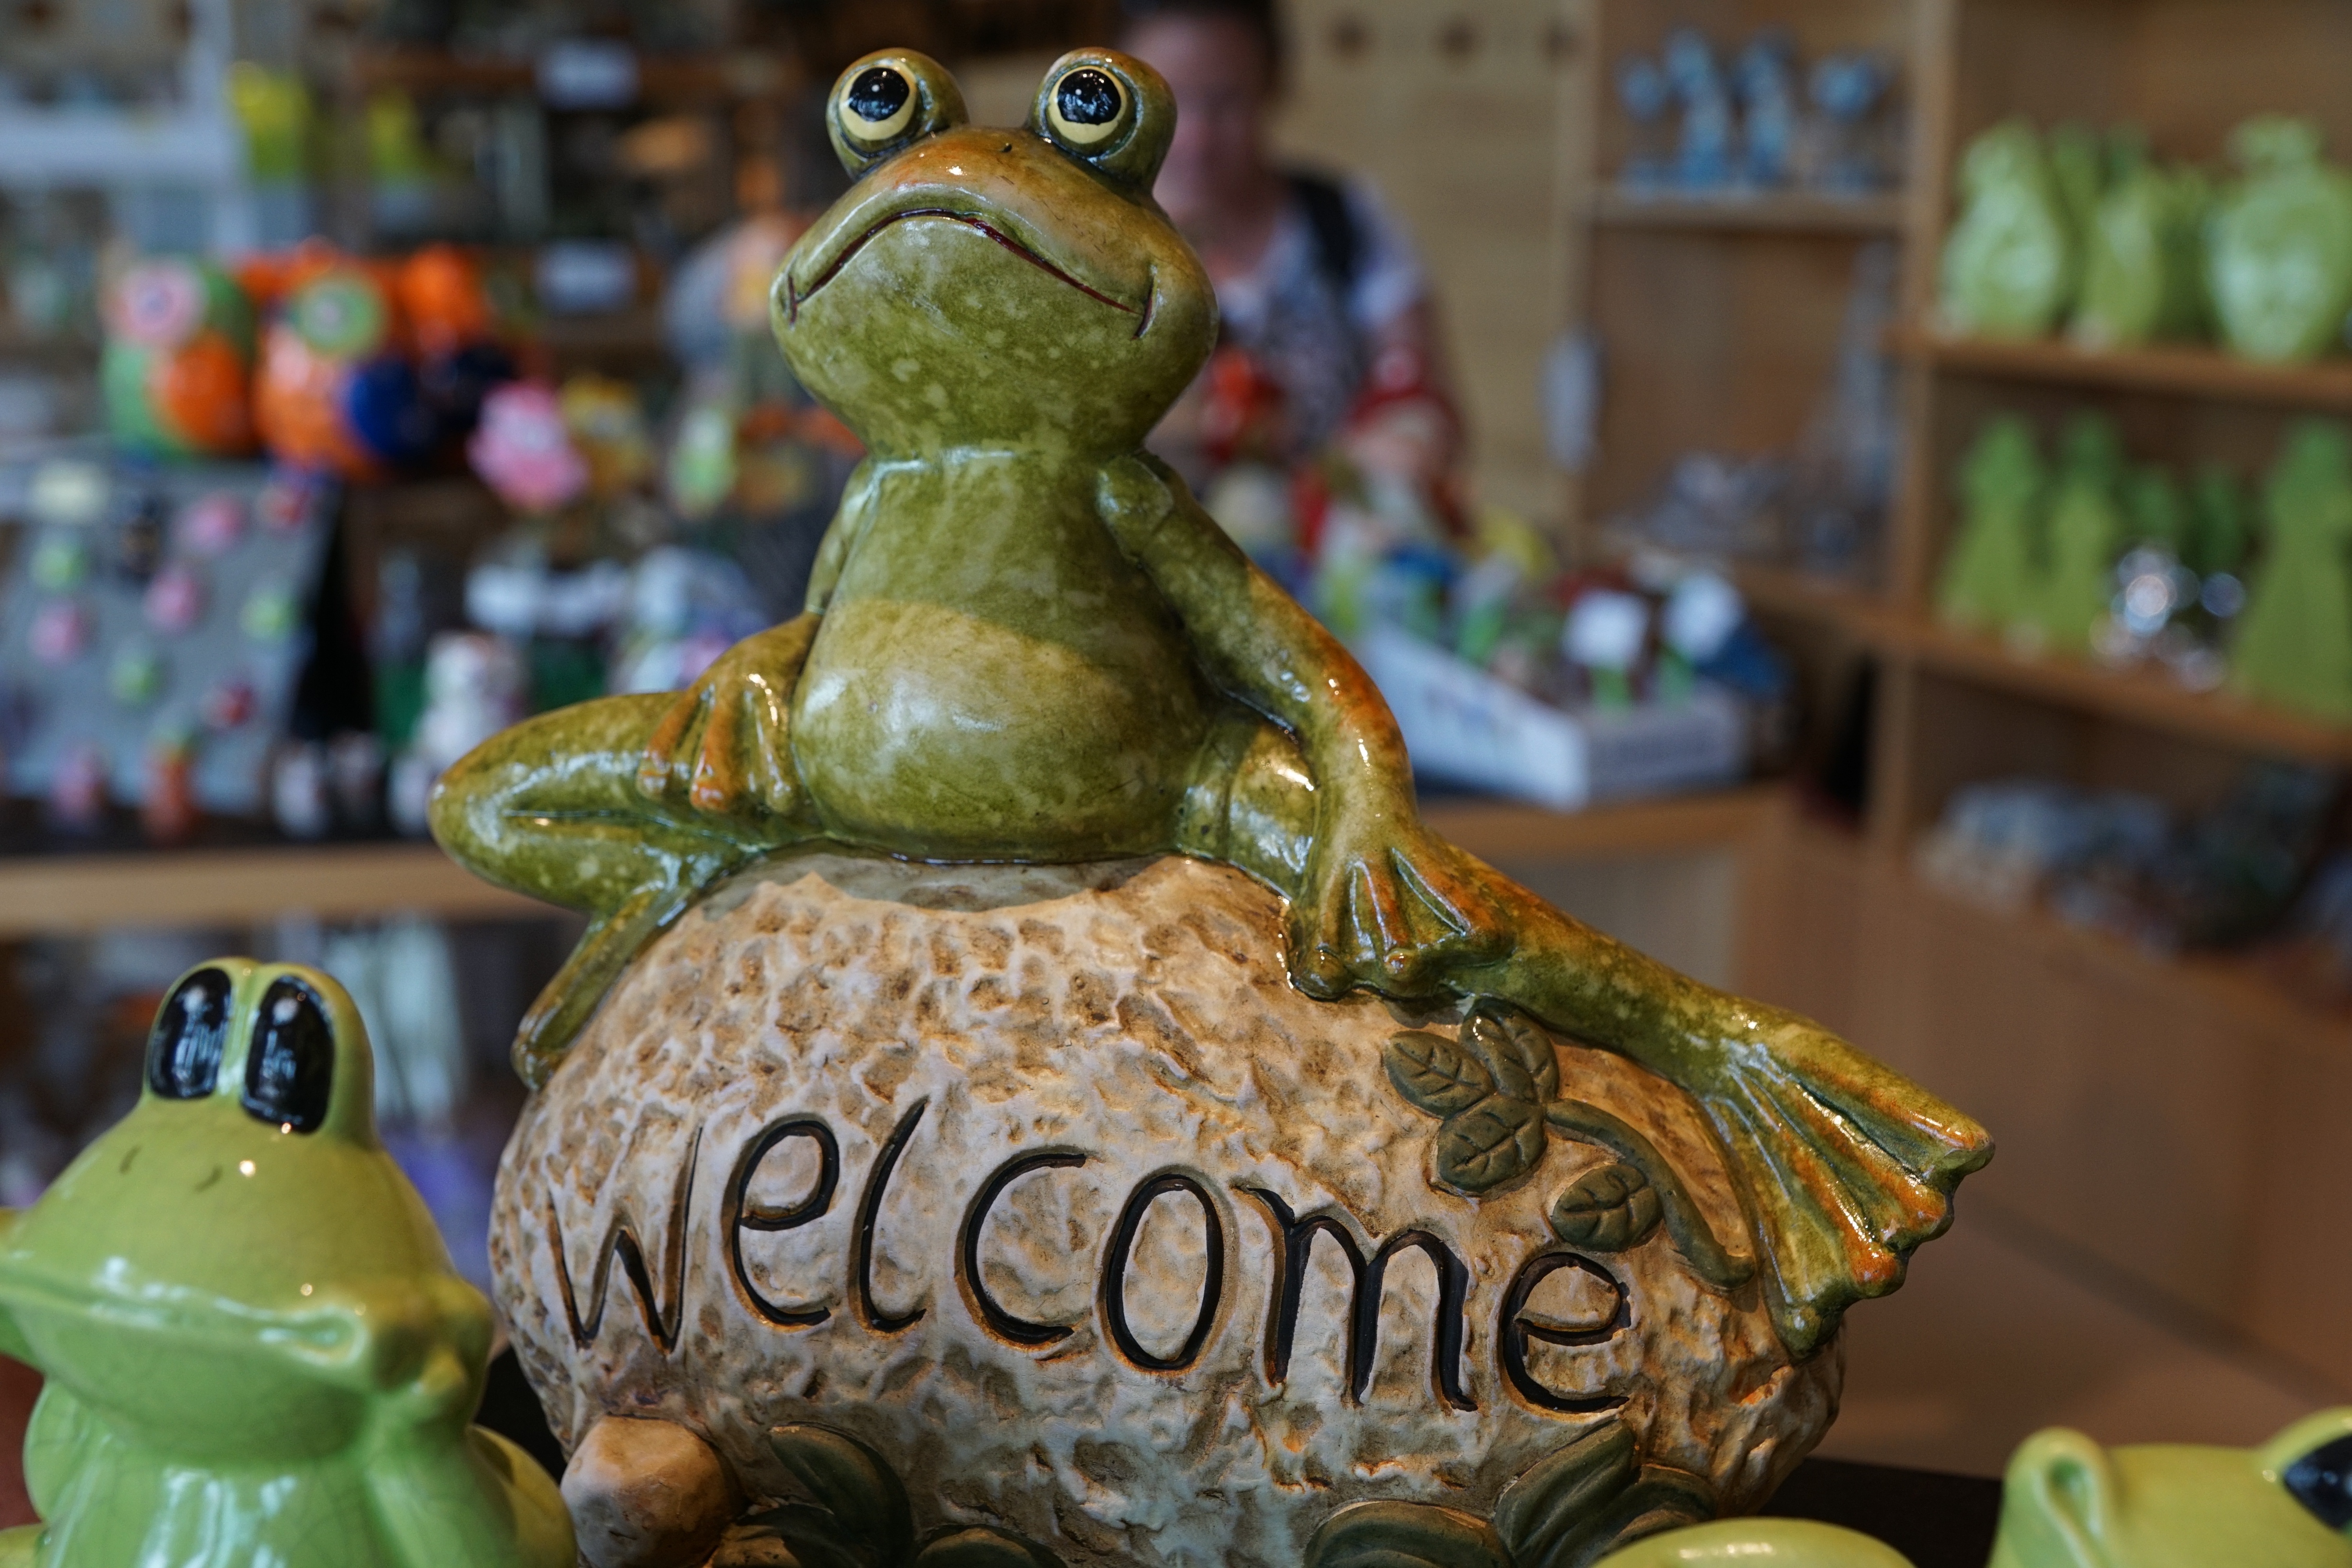
animal, monument, statue, green, frog, garden, toy, sculpture, art, figure, welcome, carving